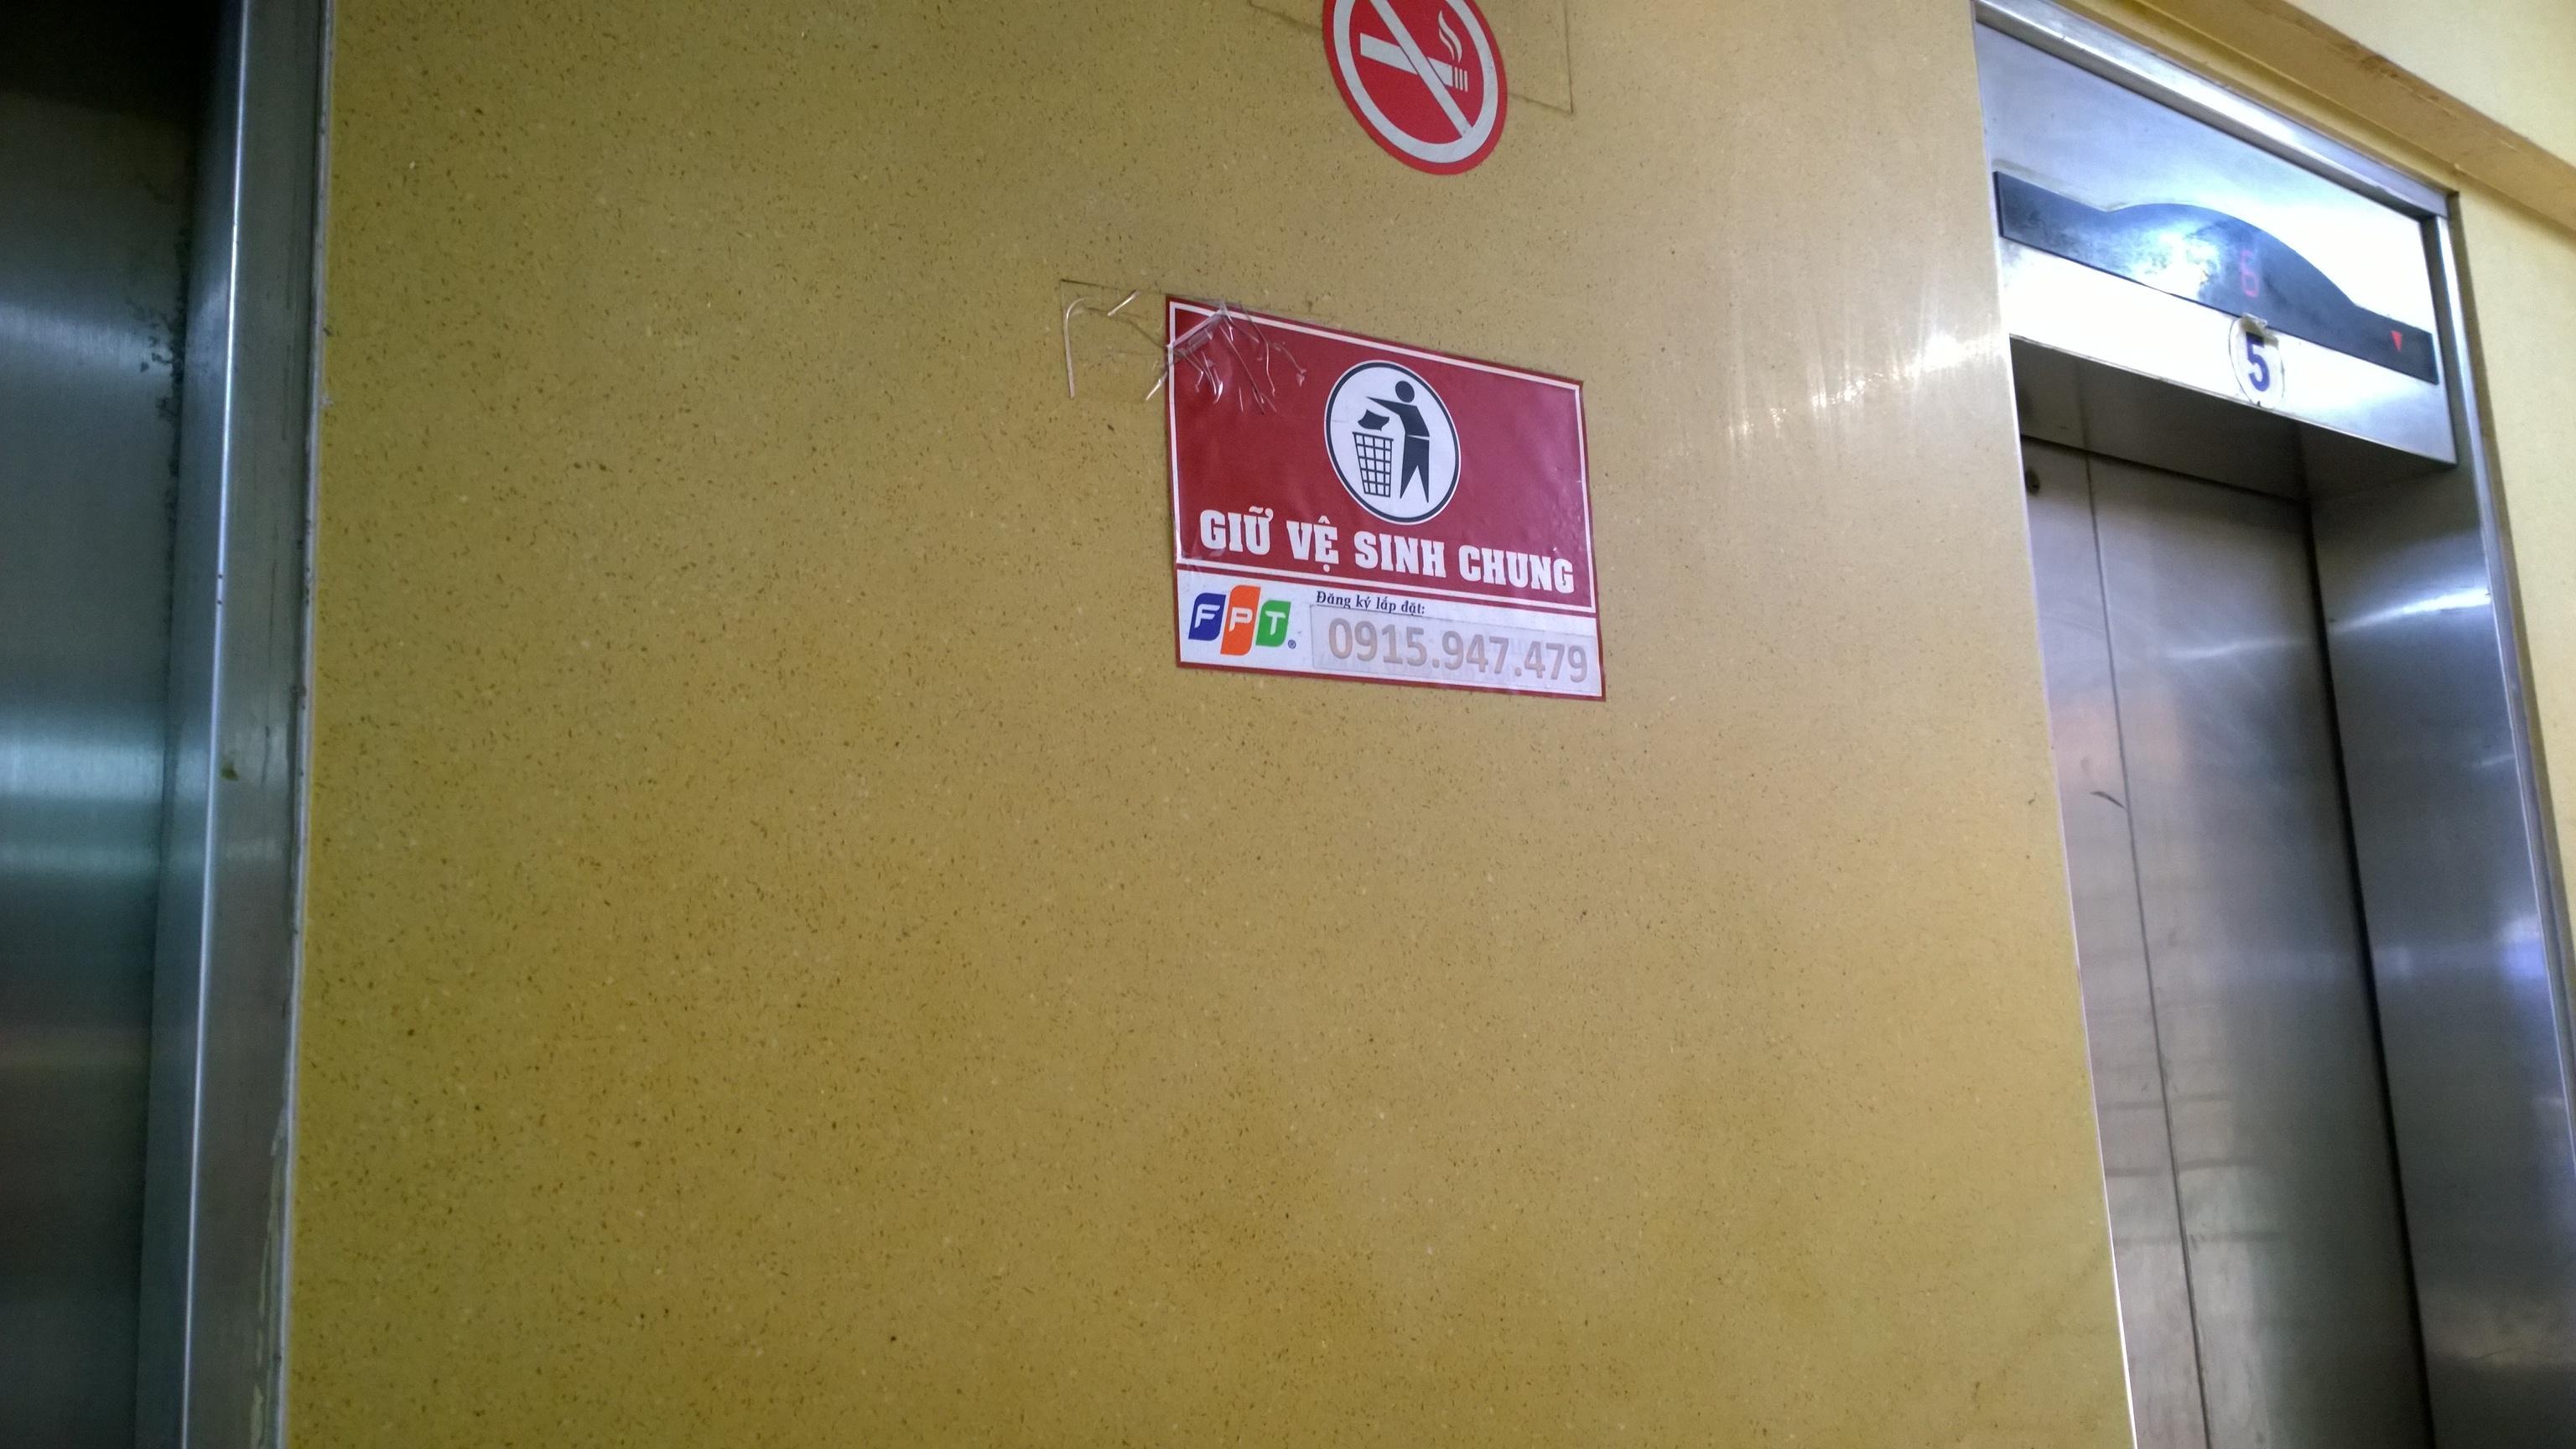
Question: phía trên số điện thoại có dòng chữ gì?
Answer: phía trên số điện thoại có dòng chữ "đăng ký lắp đặt:"